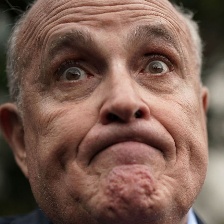
Species: LOONEY BIRDS
Scientific name: LUNATICUS AMERICONIS